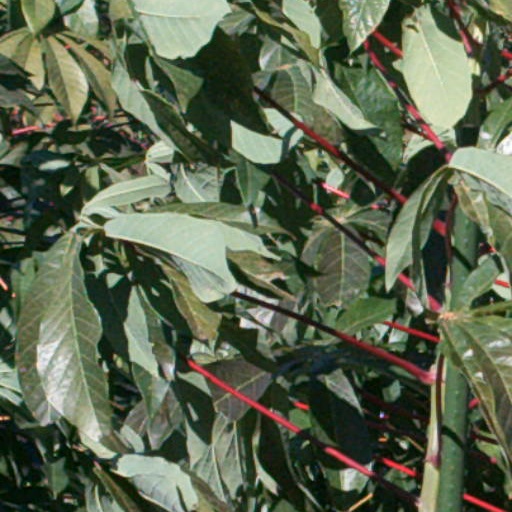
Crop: cassava